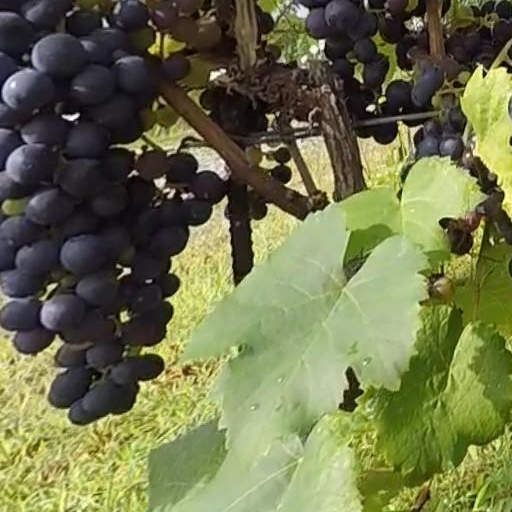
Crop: grape